Gcaleka House

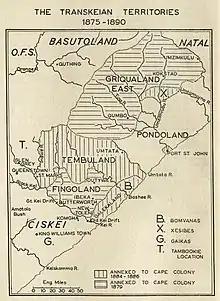
"Galekaland" on a map of the Transkei Cape frontier 1875-1890

The Gcaleka House is the Great house of the Xhosa Kingdom in what is now the Eastern Cape. Its royal palace is in the former Transkei and its counterpart in the former Ciskei is the Rharhabe, which is the right hand house of Phalo.